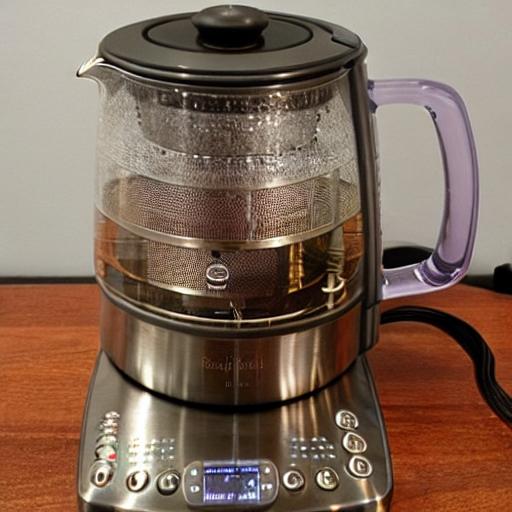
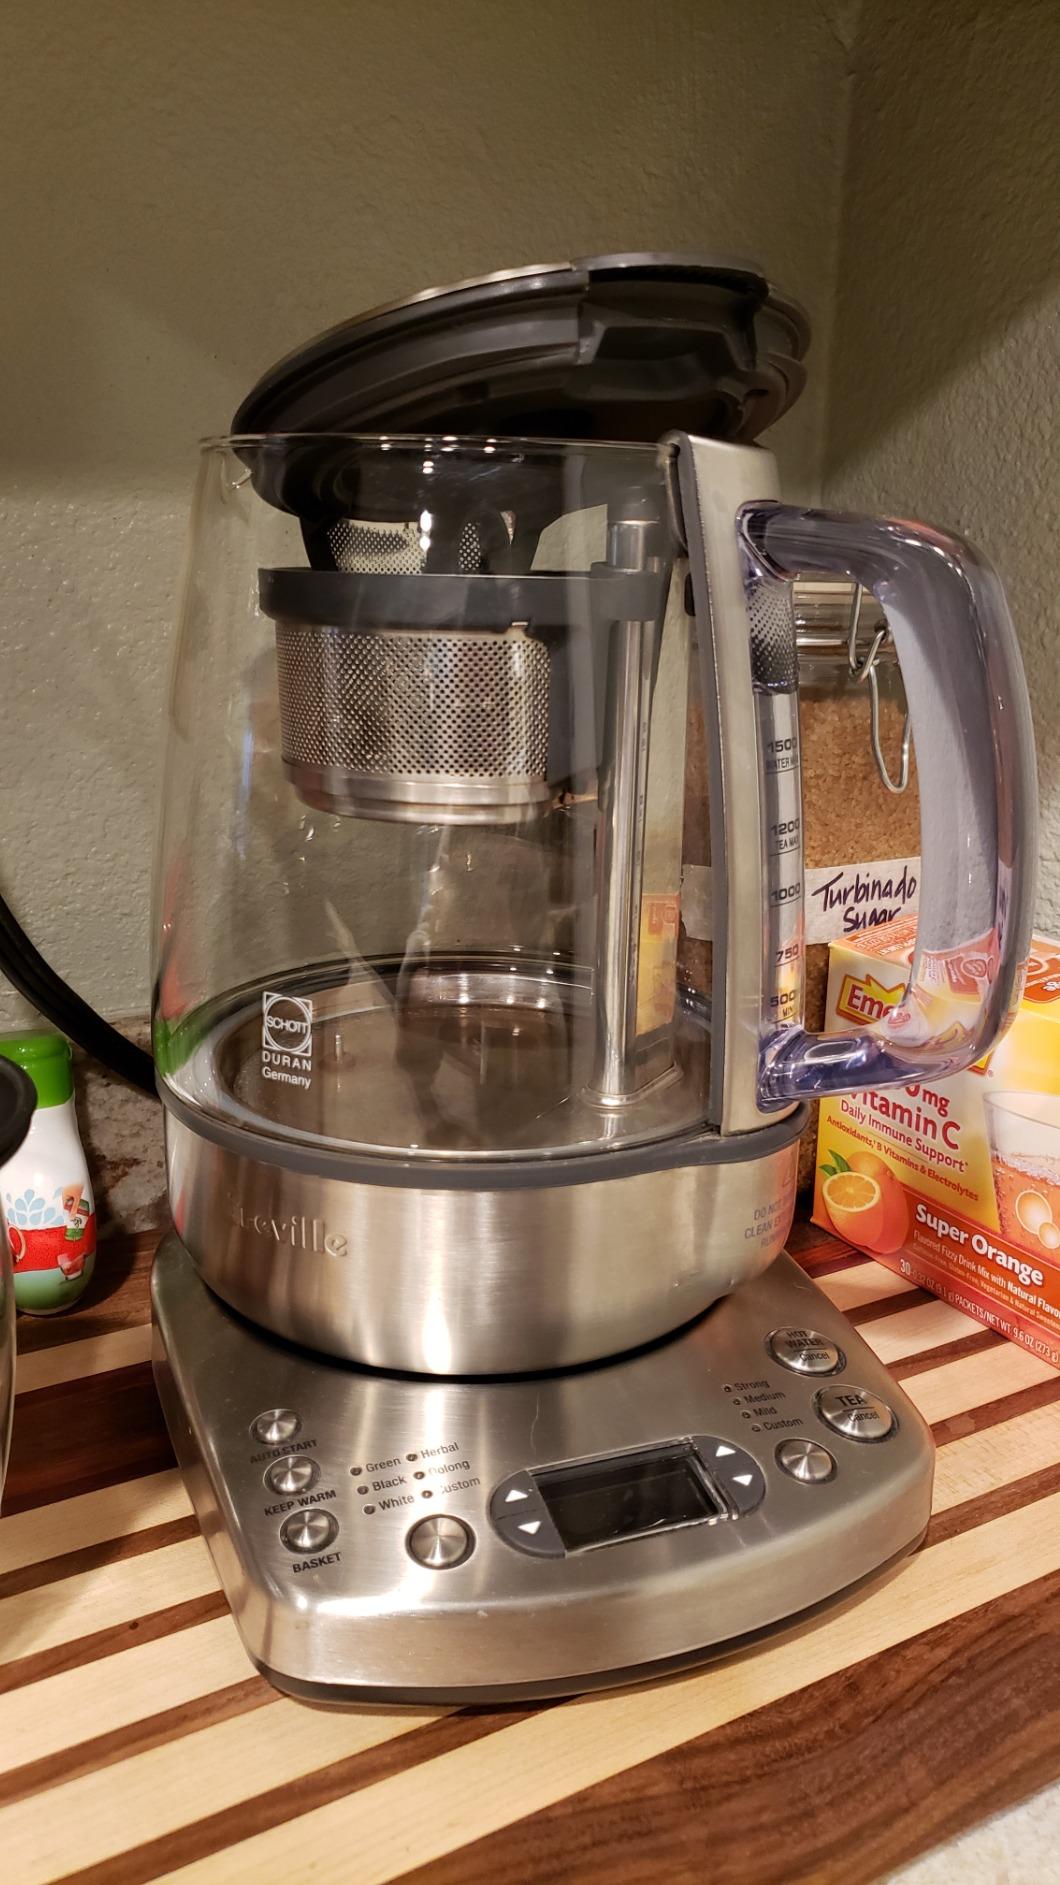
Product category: items_tea
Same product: no